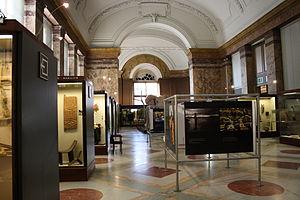
Intérieur du Musée royal de l'Afrique centrale à Tervuren en Belgique.
Le musée royal de l’Afrique centrale est un établissement scientifique fédéral belge situé en Brabant flamand dans le parc de Tervueren, dans la périphérie de Bruxelles.